Caleb Cotham

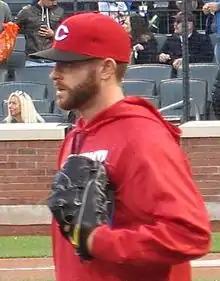
Cotham with the Reds in 2016

On December 28, 2015, the Yankees traded Cotham, Eric Jagielo, Rookie Davis, and Tony Renda to the Cincinnati Reds, in exchange for Aroldis Chapman. He made the Reds' Opening Day roster in 2016. Cotham went on the Disabled List with shoulder inflammation on May 31. While attempting to rehab from the injury, he suffered a knee injury. Cotham underwent season-ending knee surgery in August, finishing the 2016 season with an 0–3 win–loss record and a 7.40 ERA. The Reds outrighted Cotham from their 40-man roster on October 28. He elected free agency on November 7.